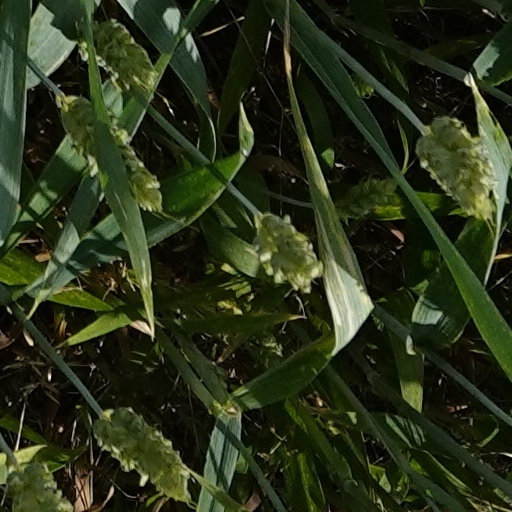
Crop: wheat